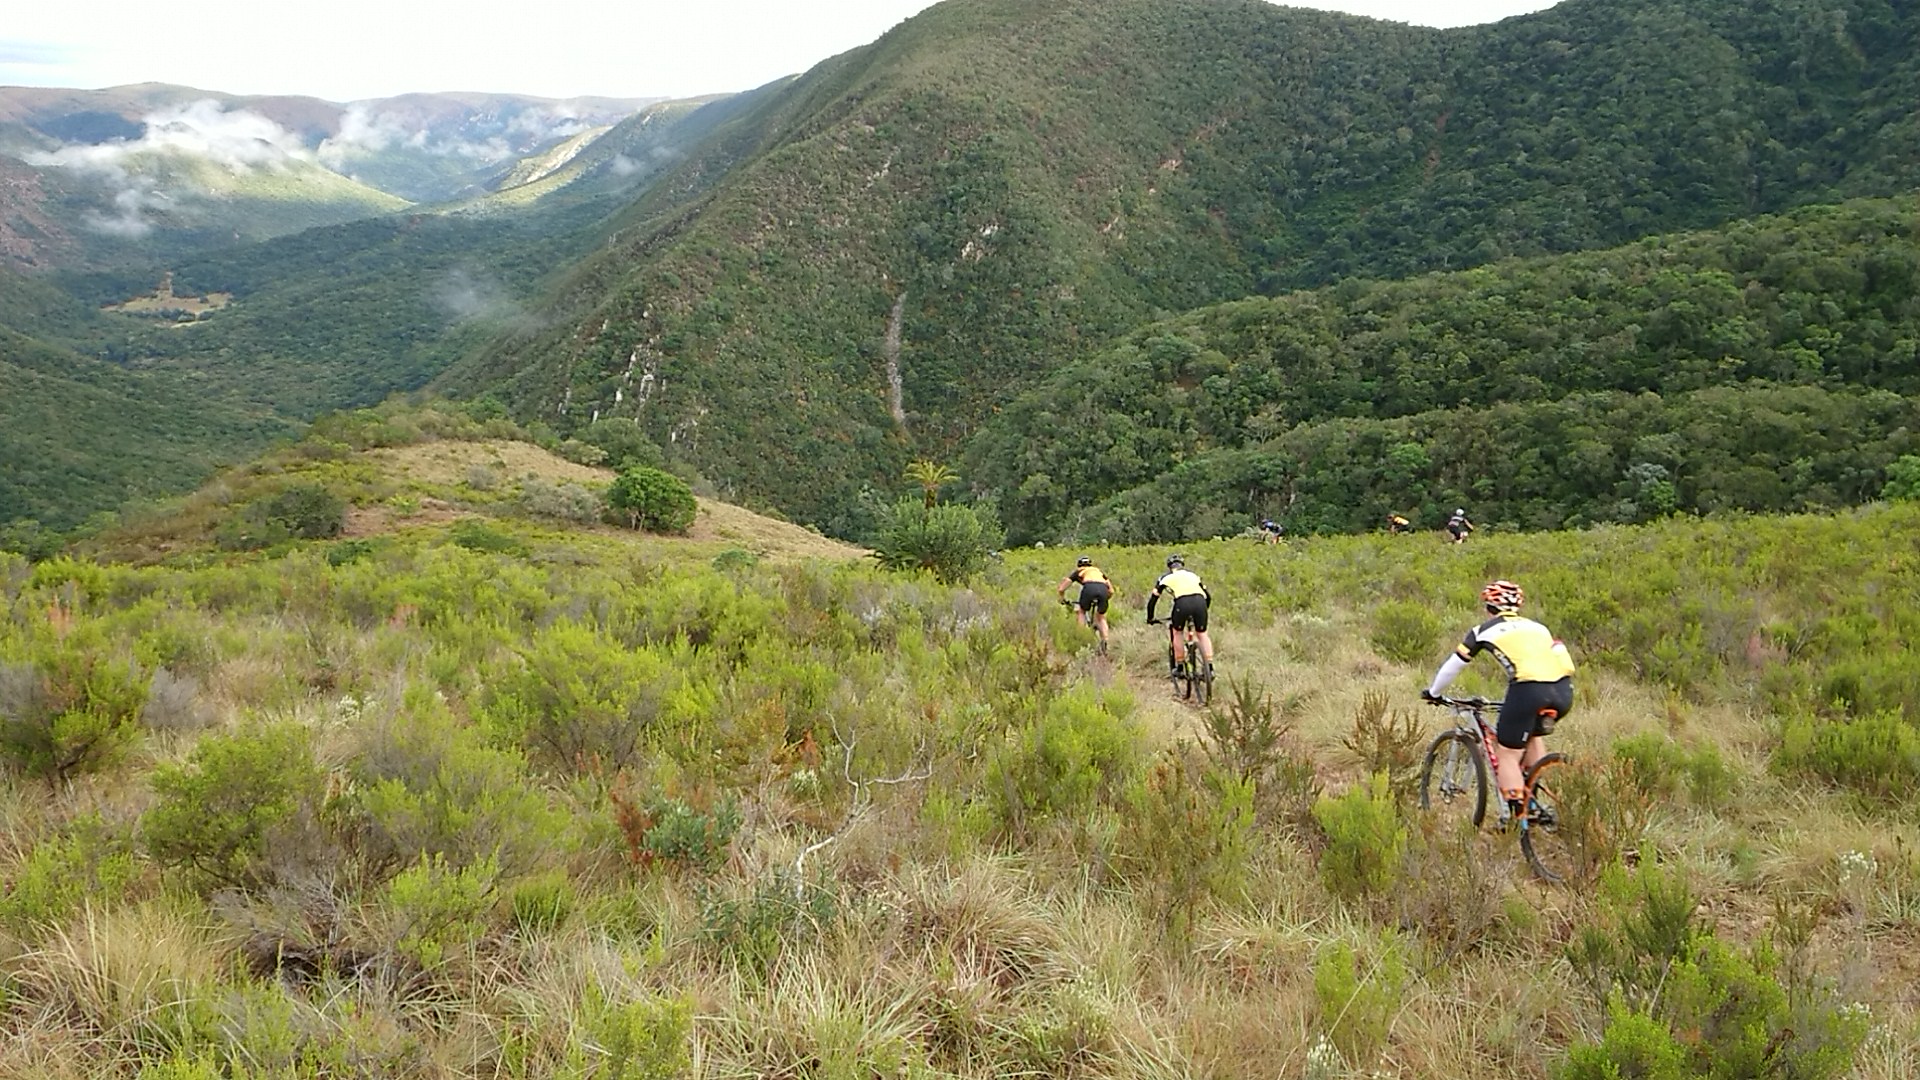
nature, path, mountainous landforms, ridge, mountain bike, wilderness, cycling, hill, mountain, shrubland, trail, highland, mountain pass, mountain biking, cycle sport, bicycle, mountain range, fell, grassland, plant community, chaparral, terrain, hill station, road bicycle, soil, mount scenery, ecoregion, valley, escarpment, adventure, landscape, mountain bike racing, grass, tree, racing bicycle, road, sports equipment, adventure racing, jungle, steppe